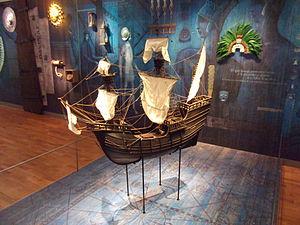
L’Exposition universelle de 1992 ou Expo '92, officiellement Exposition universelle de Séville 1992 s'est tenue du 20 avril au 12 octobre 1992 à Séville, en Espagne, sur l'île de La Cartuja. L'Exposition avait pour thème « L'Ère des Découvertes » et célébrait les 500 ans de la découverte de l'Amérique.